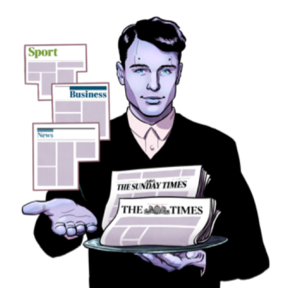
JAMES, projet collaboratif entre The Times, The Sunday Times et Twipe, financé par Google News Initiative
Twipe Digital Publishing est une société de logiciels spécialisée dans les produits éditoriaux, tels que les applications mobiles et les applications Web pour les versions électroniques des journaux. En 2017, il a été annoncé que Agfa Graphics migrait ses activités de publication mobile vers Twipe.